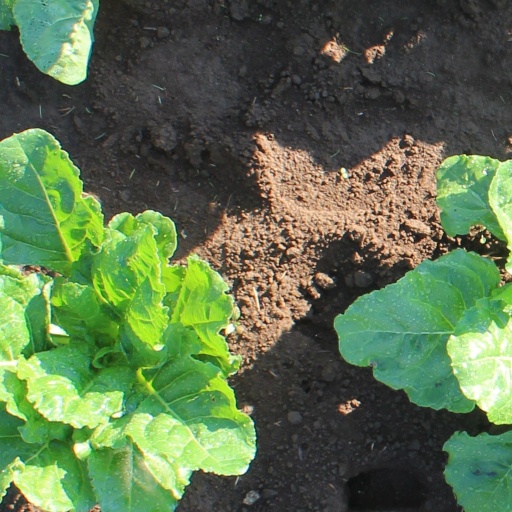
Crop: sugar beet